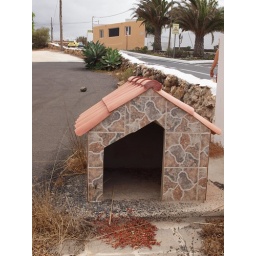
Posh dog house in Fuerteventura.